Barrel bombs in Mandatory Palestine

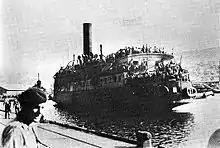
The "Exodus" arriving at Haifa.

Prior to the establishment of Israel in 1948, the region was administered by Britain according to a mandate by the League of Nations in 1922. The period was "characterized by Arab rioting and anti-Jewish violence" and in response militant Jewish organizations were formed. The most prominent was Irgun who, along with other militant Zionist groups, began a strategy of challenging British authority through violence and terror in the hopes the British would leave the region. "The Irgun and Lehi were the first postmodern terrorist movement", according to terrorism expert Bruce Hoffman. According to Erskine Childers, they created new tactics and weapons of terror including the "Davidka" mortar shell which carried 60-pounds of explosives; dynamiting entire blocks of houses; broadcasting over loudspeaker false rumors about Jewish atomic bombs; and the barrel bomb.